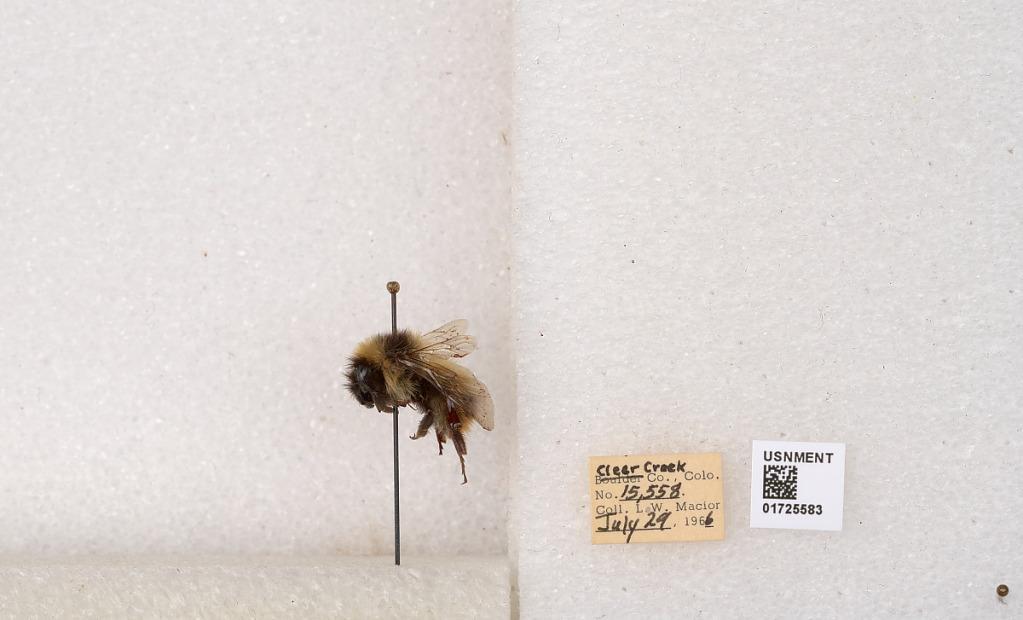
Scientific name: Bombus kirbyellus
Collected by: L. Macior
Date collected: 1966-7-29
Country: United States
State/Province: Colorado
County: Clear Creek
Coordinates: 39.6891, -105.644